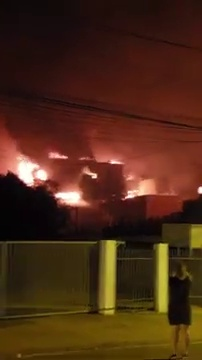
Fire: yes
Smoke: no